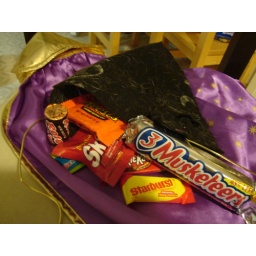
I used my dogs cape and with hat costume and put some candy in it to show Halloween.